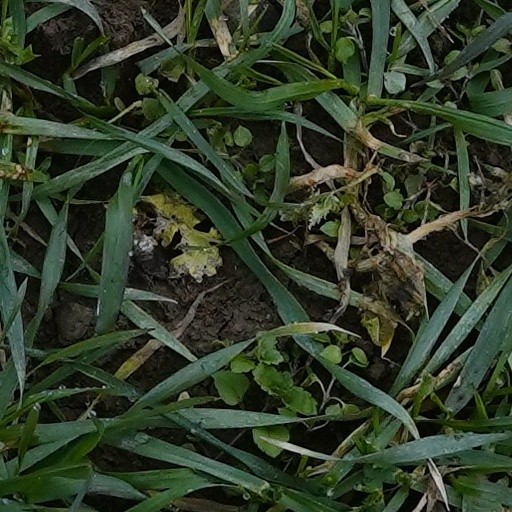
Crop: wheat